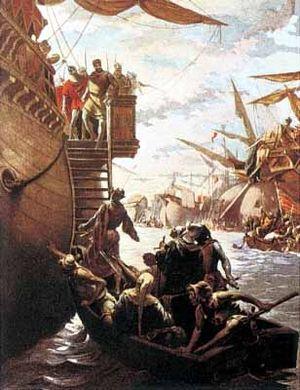
La bataille du golfe de Naples est une bataille navale des Vêpres siciliennes, qui a eu lieu le 5 juin 1284 au sud du golfe de Naples. Une flotte de galère aragonais-sicilienne commandée par Roger de Lauria a battu une flotte napolitaine commandée par Charles de Salerne.
Les arsenaux royaux de Barcelone, communément appelés Drassanes d'après leur nom en catalan, sont un ensemble d'édifices civils gothiques construits sur la façade maritime de la ville de Barcelone. Ces édifices, dont la construction commence à la fin du XIIIᵉ siècle, sous le règne de Pierre le Grand, étaient dès leur origine destinés à produire les galères de la flotte de guerre du roi d'Aragon. Les fouilles menées lors des travaux de transformation réalisés sur l’édifice en 2012 ont permis de mettre au jour que de nouveaux arsenaux, correspondant aux bâtiments actuels, furent édifiés vers la fin du XVIᵉ siècle, à l’emplacement des anciens arsenaux du Moyen Âge ; si donc il reste exact que le monument fut commencé au XIIIᵉ, une grande partie de ce qui en est conservé aujourd’hui n’est pas, comme on l’a cru jusqu’ici, de l’époque médiévale, mais de l’ère moderne, certes avec le maintien du style gothique originel. D’autre part, l’on fit également la découverte, sur l’un des côtés du bâtiment, d'une nécropole romaine.